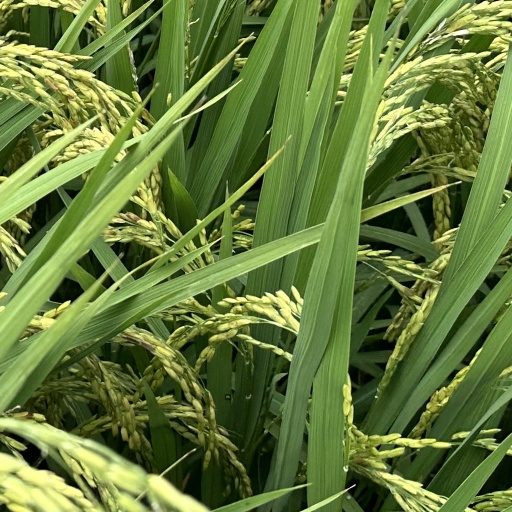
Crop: rice